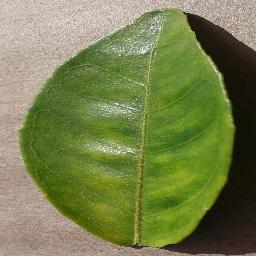
Label: Orange___Haunglongbing_(Citrus_greening)